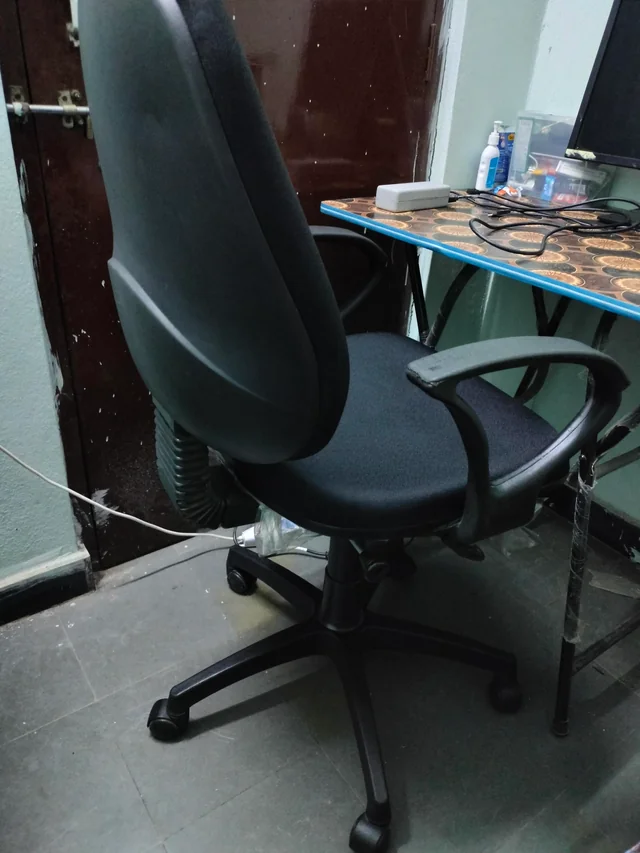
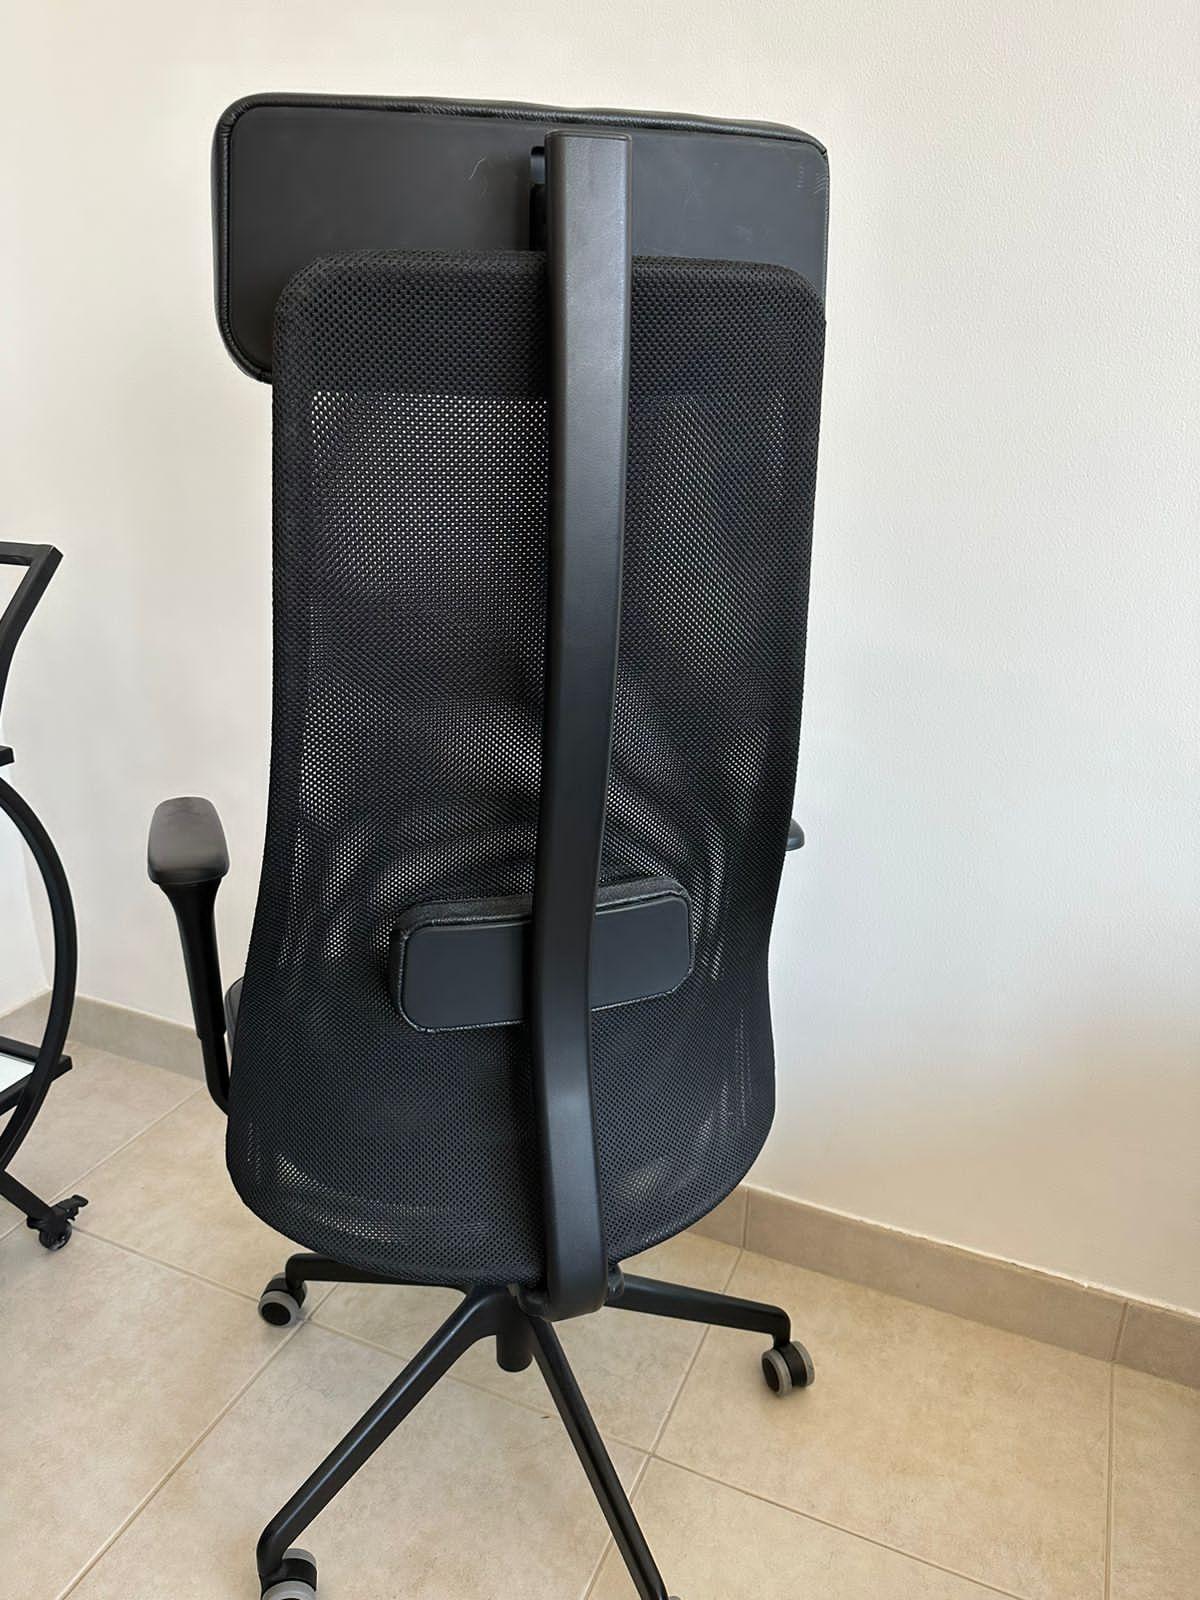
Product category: items_chair
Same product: no